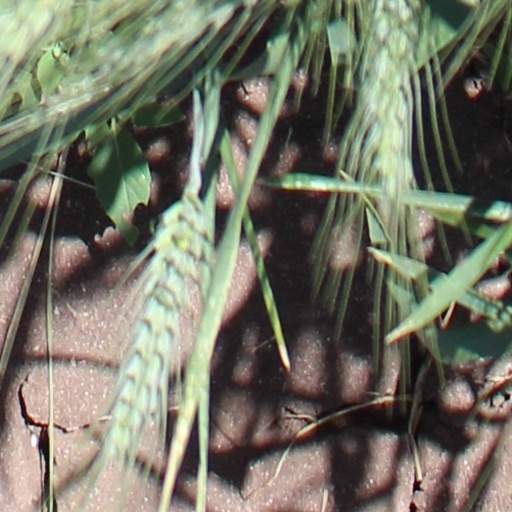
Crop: wheat